Kahurangi National Park

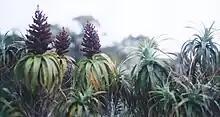
"Dracophyllum traversii" in the park

The Ōpārara Basin is a basin at around elevation that is covered in dense forest and drained by the Ōpārara River. It is located north of Karamea. The basin is notable for a network of caves rich in fossils, and its large natural rock arches. Ōpārara Arch is New Zealand’s largest natural arch, at in length and in height. The area is considered as one of the most outstanding examples of limestone karst landscapes in New Zealand. There are multiple short walks in the area that are popular with visitors.